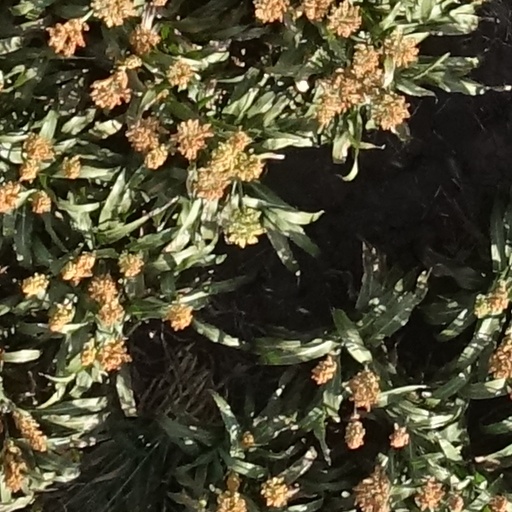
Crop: sorghum